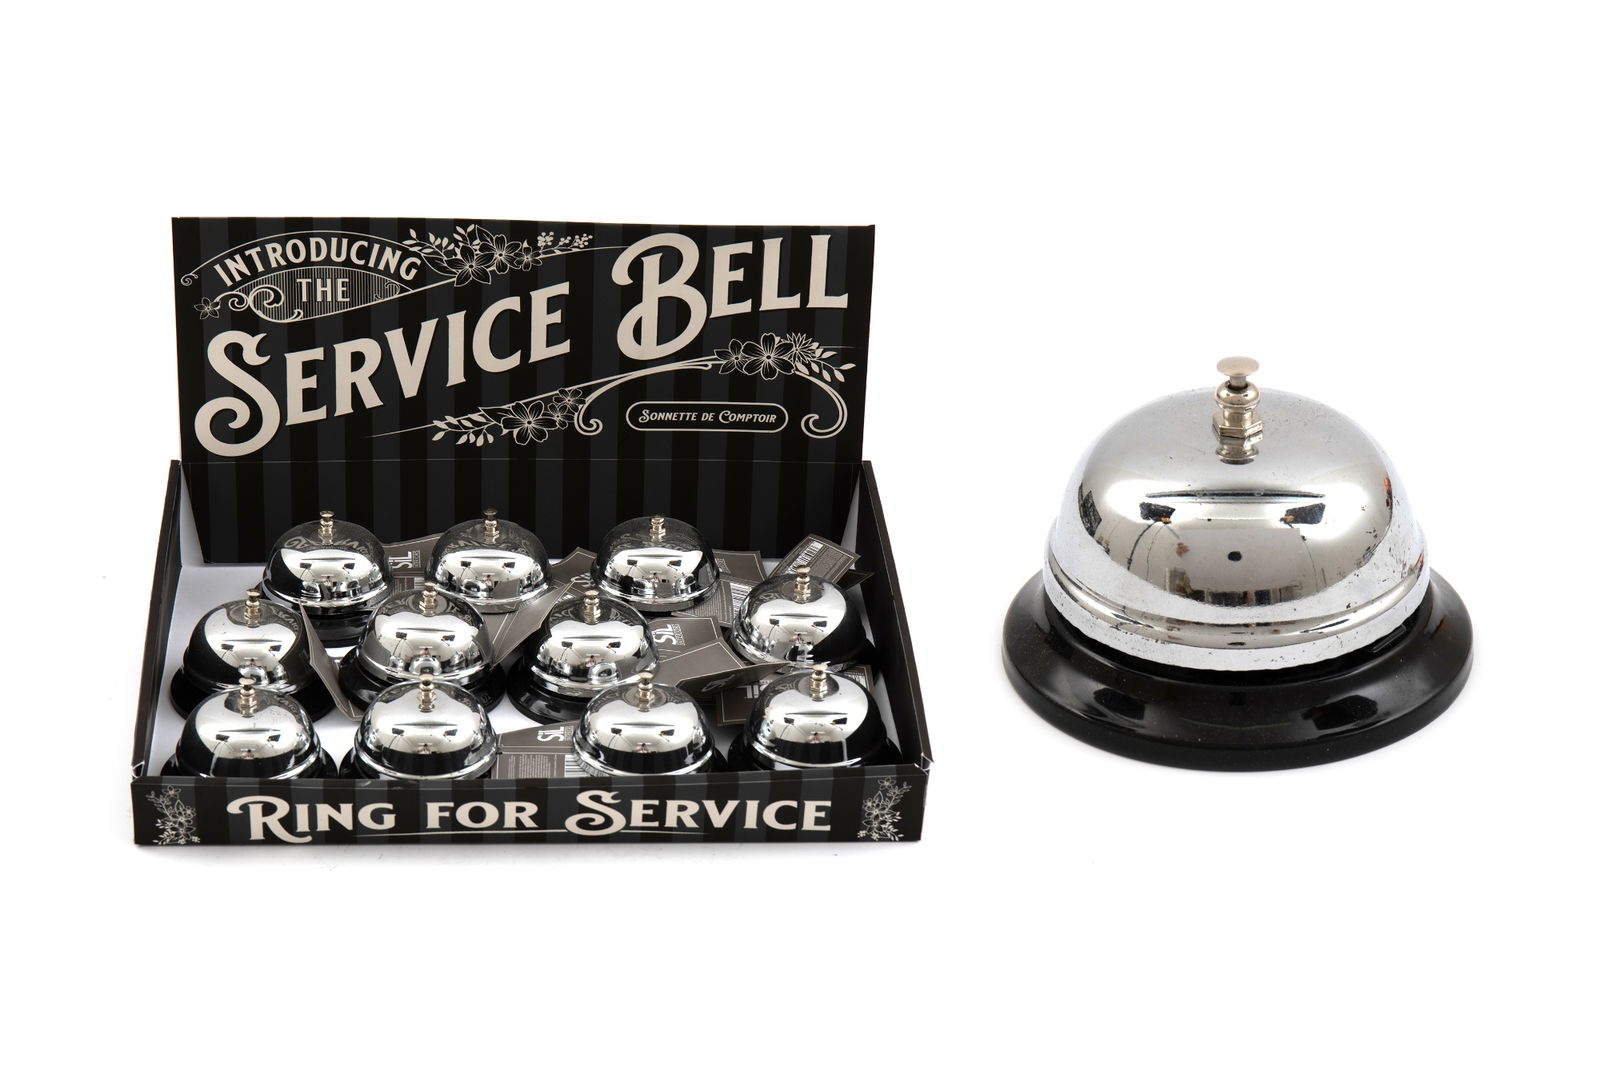
Black & Silver Desk Service Bell Perfect for Hotels and Restaurants
Introducing our premium service bell, designed with a sleek black plastic base and a striking silver dome. This desk bell produces a loud, clear sound, making it perfect for various environments such as restaurants, offices, or home use. With compact measurements of D8.5 x H6.5 x W8.5cm, it fits seamlessly on any desk or counter. SKU: HH4960. Enhance your service experience with this functional and stylish bell!
Brand: Geko Products
Category: Business & Industrial > Hotel & Hospitality > Hotel & Hospitality Accessories > Desk Bells